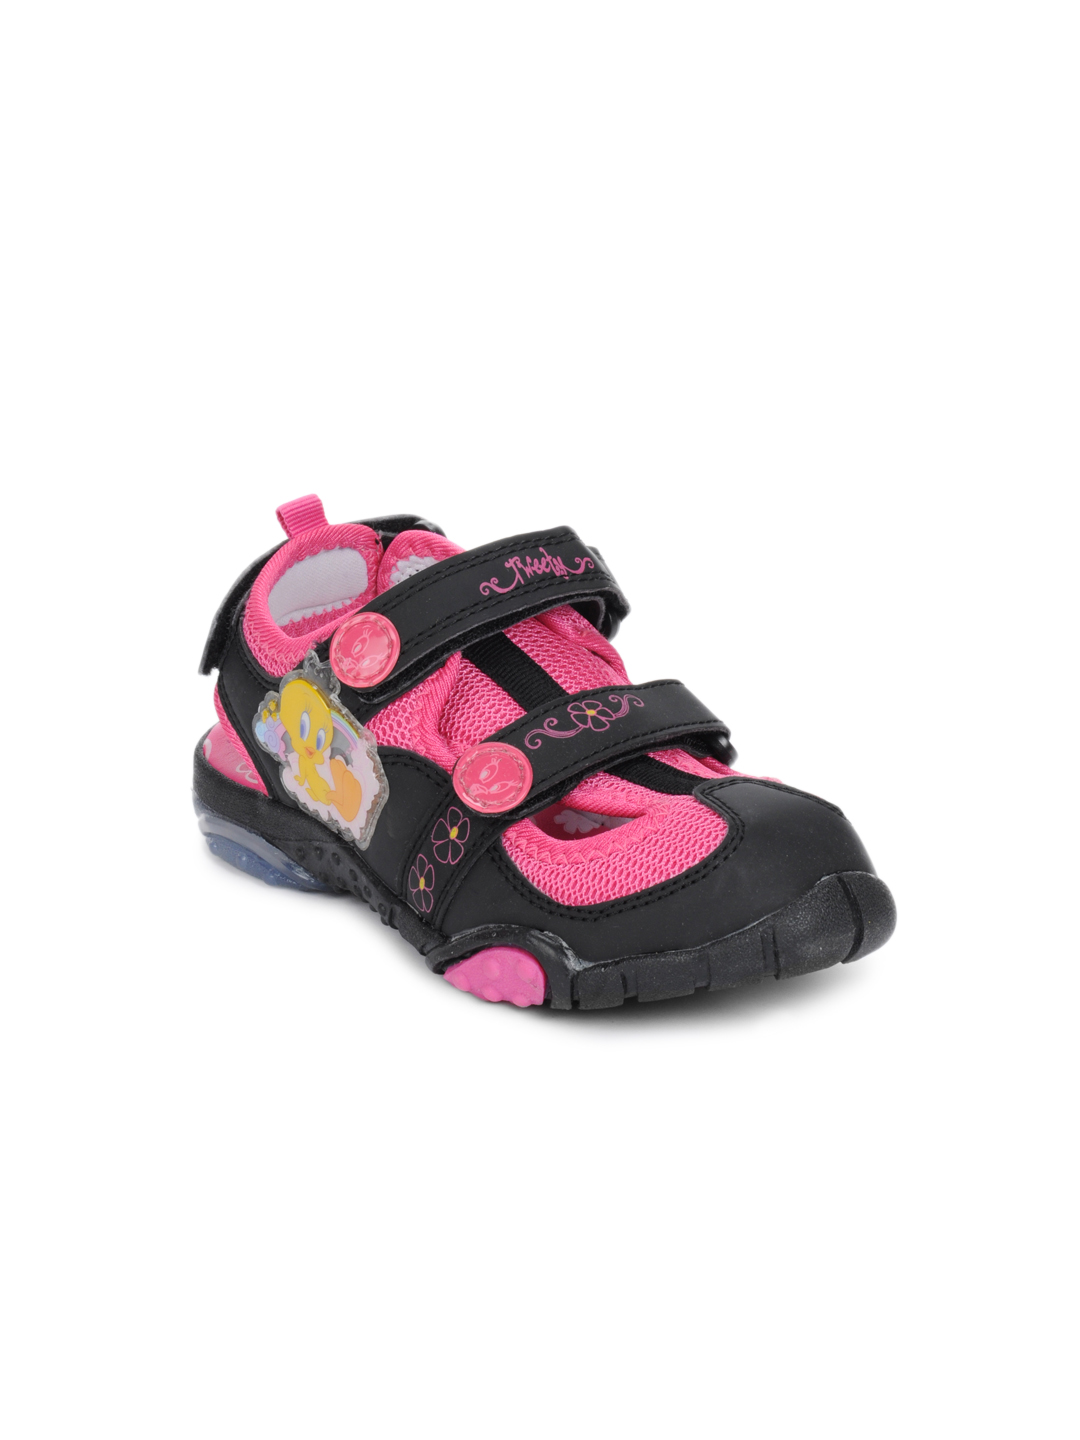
Warner Bros Kids Unisex Black sandals
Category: Footwear / Sandal / Sandals
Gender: Unisex
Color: Black
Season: Winter 2013
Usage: Casual